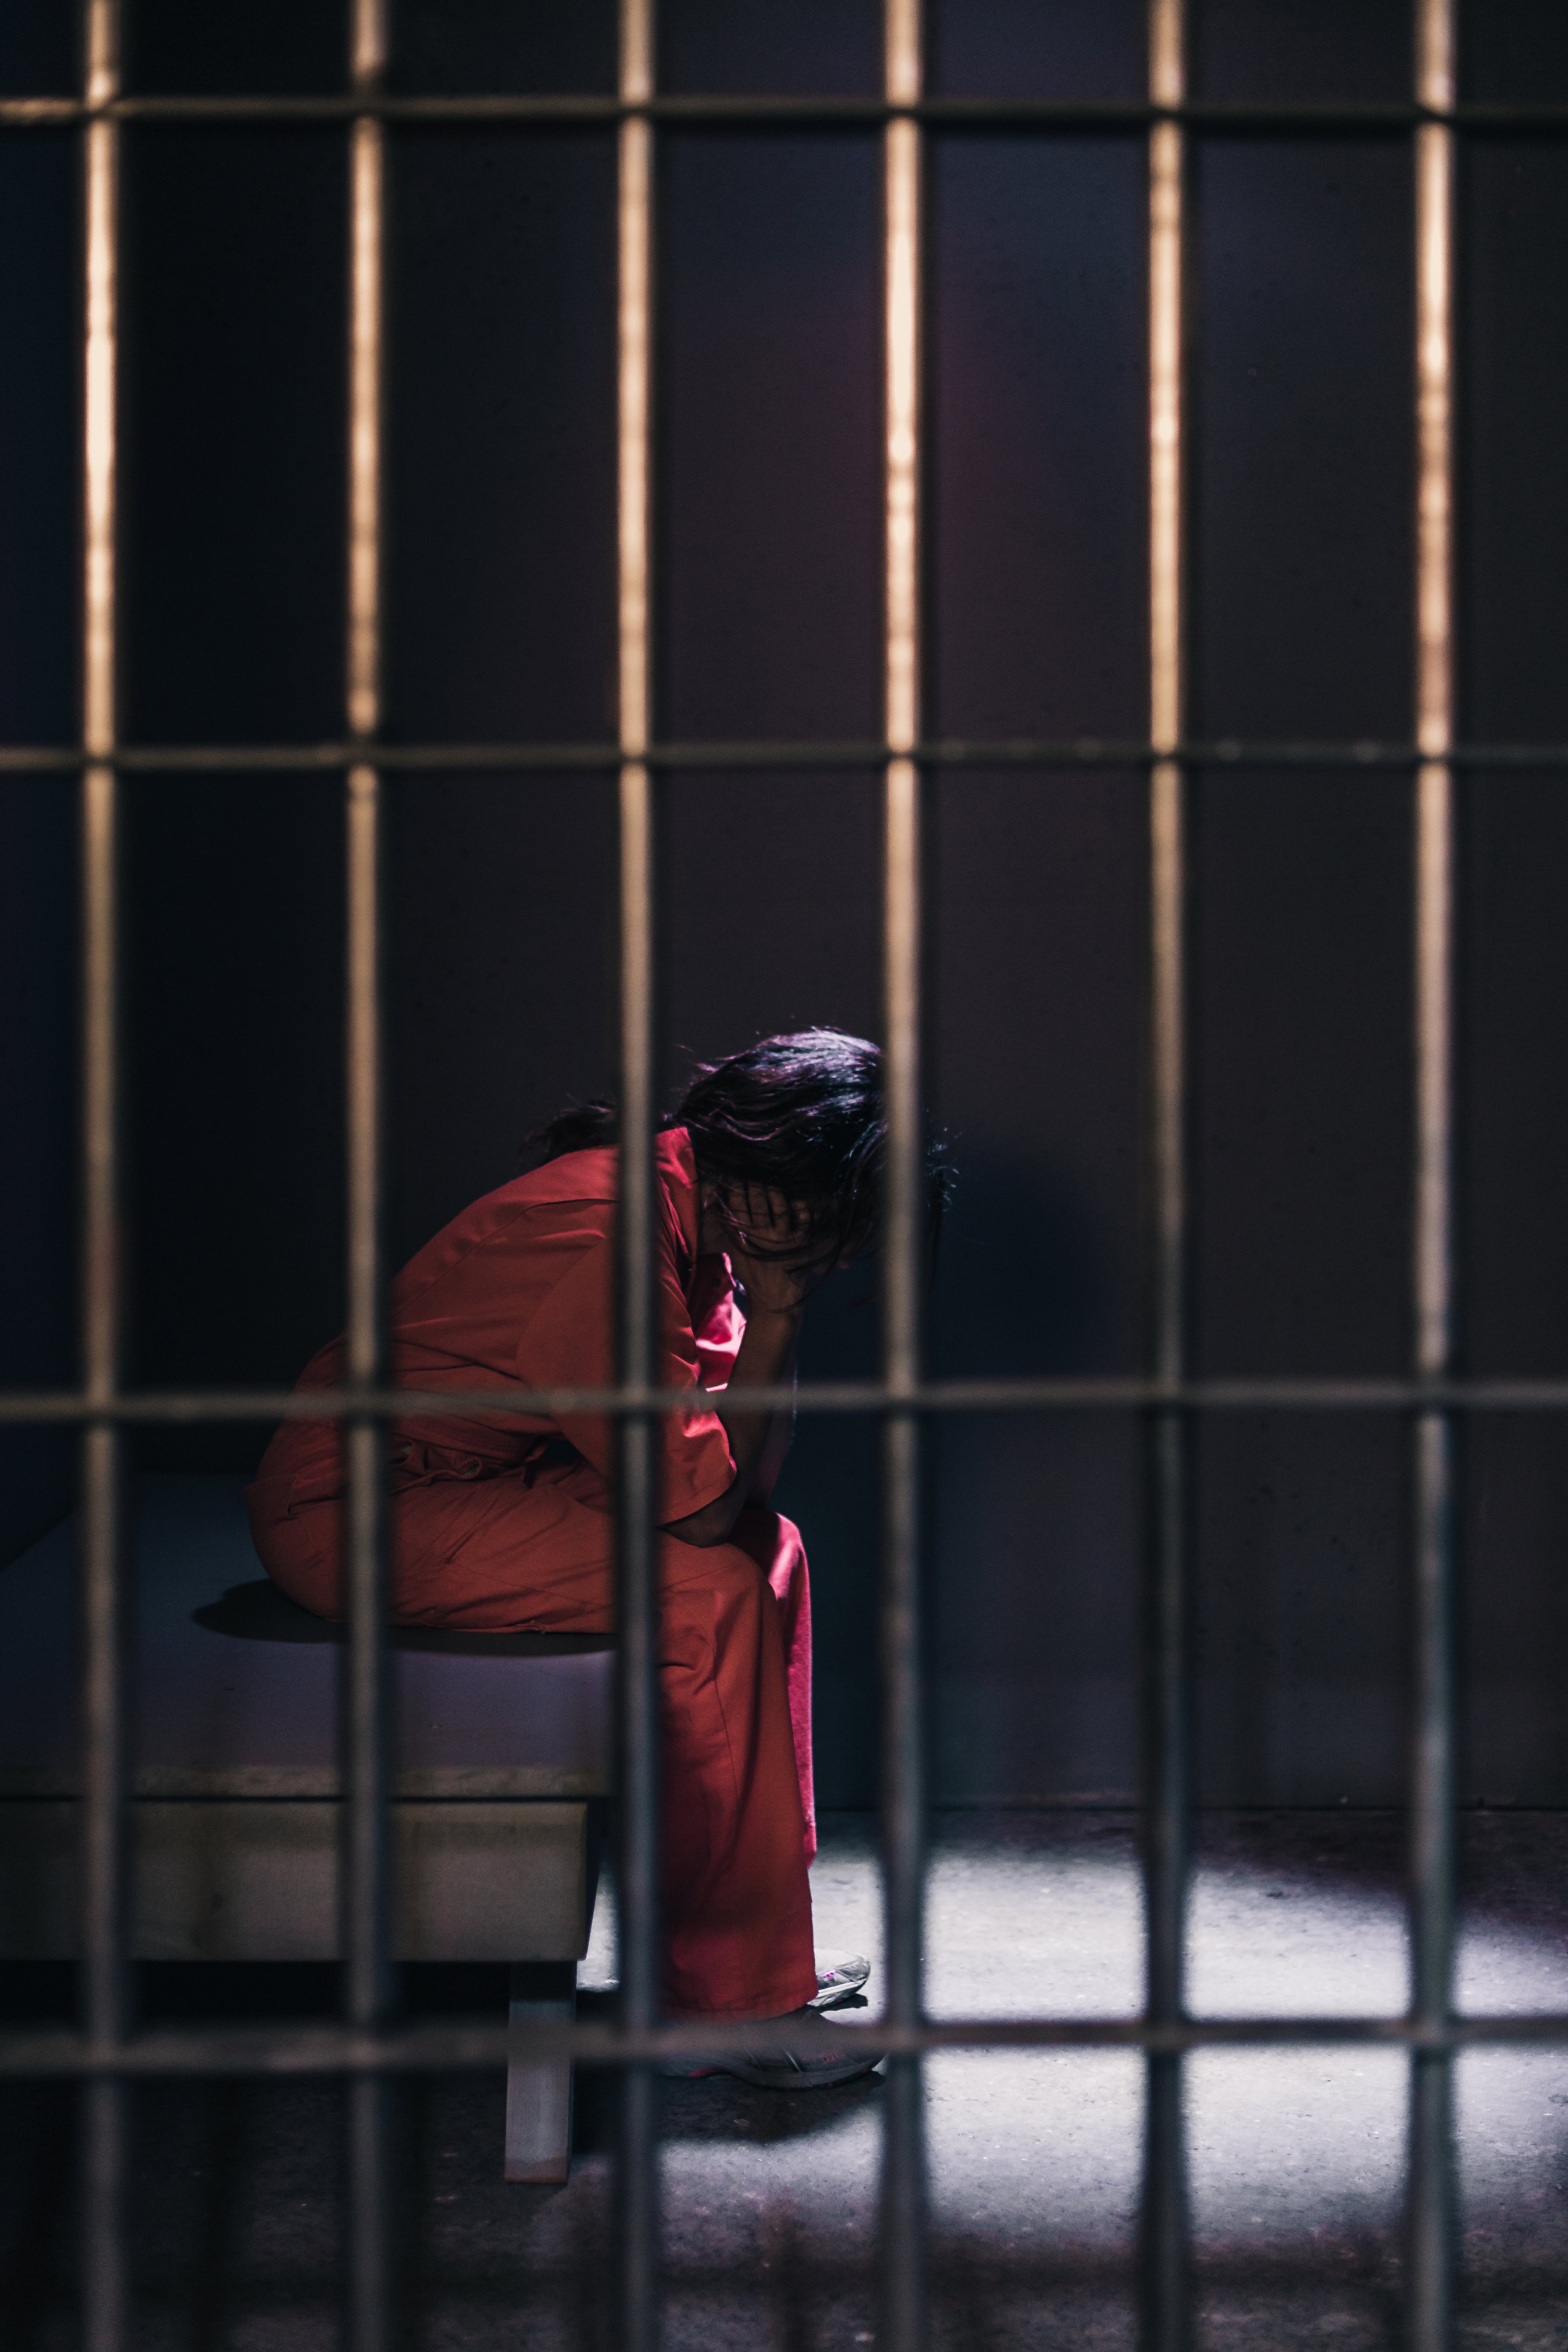
red, architecture, window